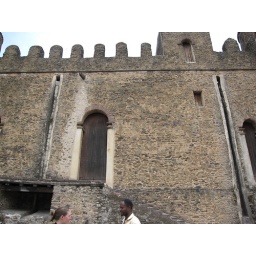
Rainwater used to flow down those channels in the castle wall and was then stored in a large cistern.